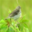
Label: bird